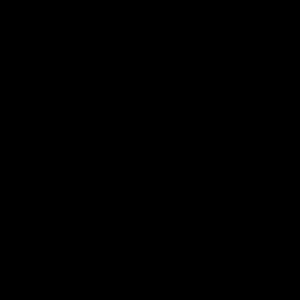
Un squircle est une forme mathématique intermédiaire entre un carré et un cercle. C'est un cas particulier d'une superellipse. Le mot "squircle" est un mot-valise des mots anglais "carré" et "cercle".